Sodium picosulfate

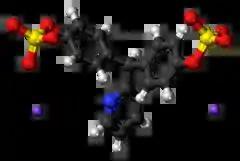

Sodium picosulfate (INN, also known as sodium picosulphate) is a contact stimulant laxative used as a treatment for constipation or to prepare the large bowel before colonoscopy or surgery.